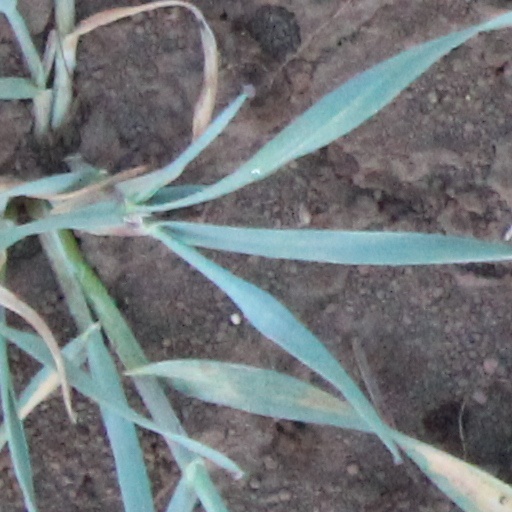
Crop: wheat